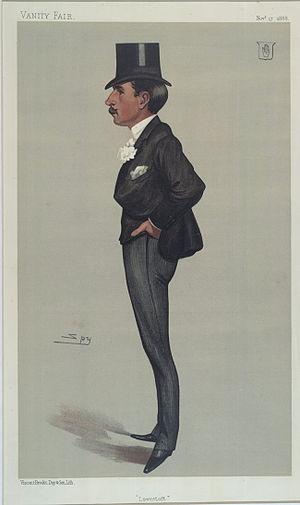
Savile Brinton Crossley, 1ᵉʳ baron Somerleyton, connu sous le nom de Sir Savile Crossley, Bt, de 1872 à 1916, est un politicien libéral unioniste britannique qui sert comme payeur général de 1902 à 1905.